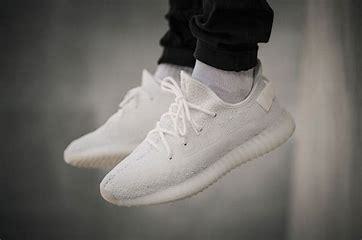
Brand: Adidas
Model: Yeezy Boost 350